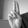
ASL letter: U